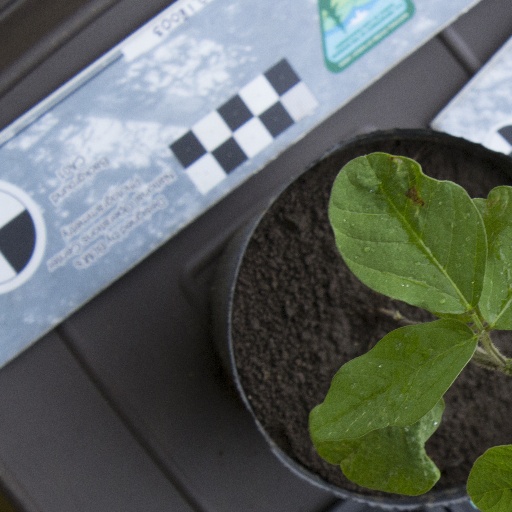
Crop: soybean